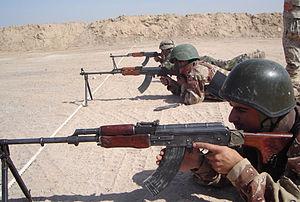
Le Kalachnikov RPK est un fusil mitrailleur soviétique adopté en 1960 et produit de 1961 à 1978.
Le Kalashnikov RPK-74 est un fusil mitrailleur soviétique dérivé de l'AK-74 destiné aux troupes de combat et à l'infanterie lourde. Il succéda à la fin des années 1970 au RPK mais ne le remplacera totalement que dans les unités de première lignes soviétiques puis russes. Il est utilisé également par la Bulgarie, la Pologne et les nouvelles républiques issues de la CEI.
Les Forces armées irakiennes sont les forces armées de l'Irak. Celles-ci ont participé à plusieurs conflits de haute intensité et insurrections depuis l'indépendance de ce pays, ont été dissoutes le 23 mai 2003 par Paul Bremer, à la suite de l'opération liberté irakienne, ce qui sera considéré par la suite comme l'une des plus graves décisions de ce dernier, puis ont été progressivement recréées, sur des bases entièrement nouvelles, par les forces de la Coalition militaire en Irak.